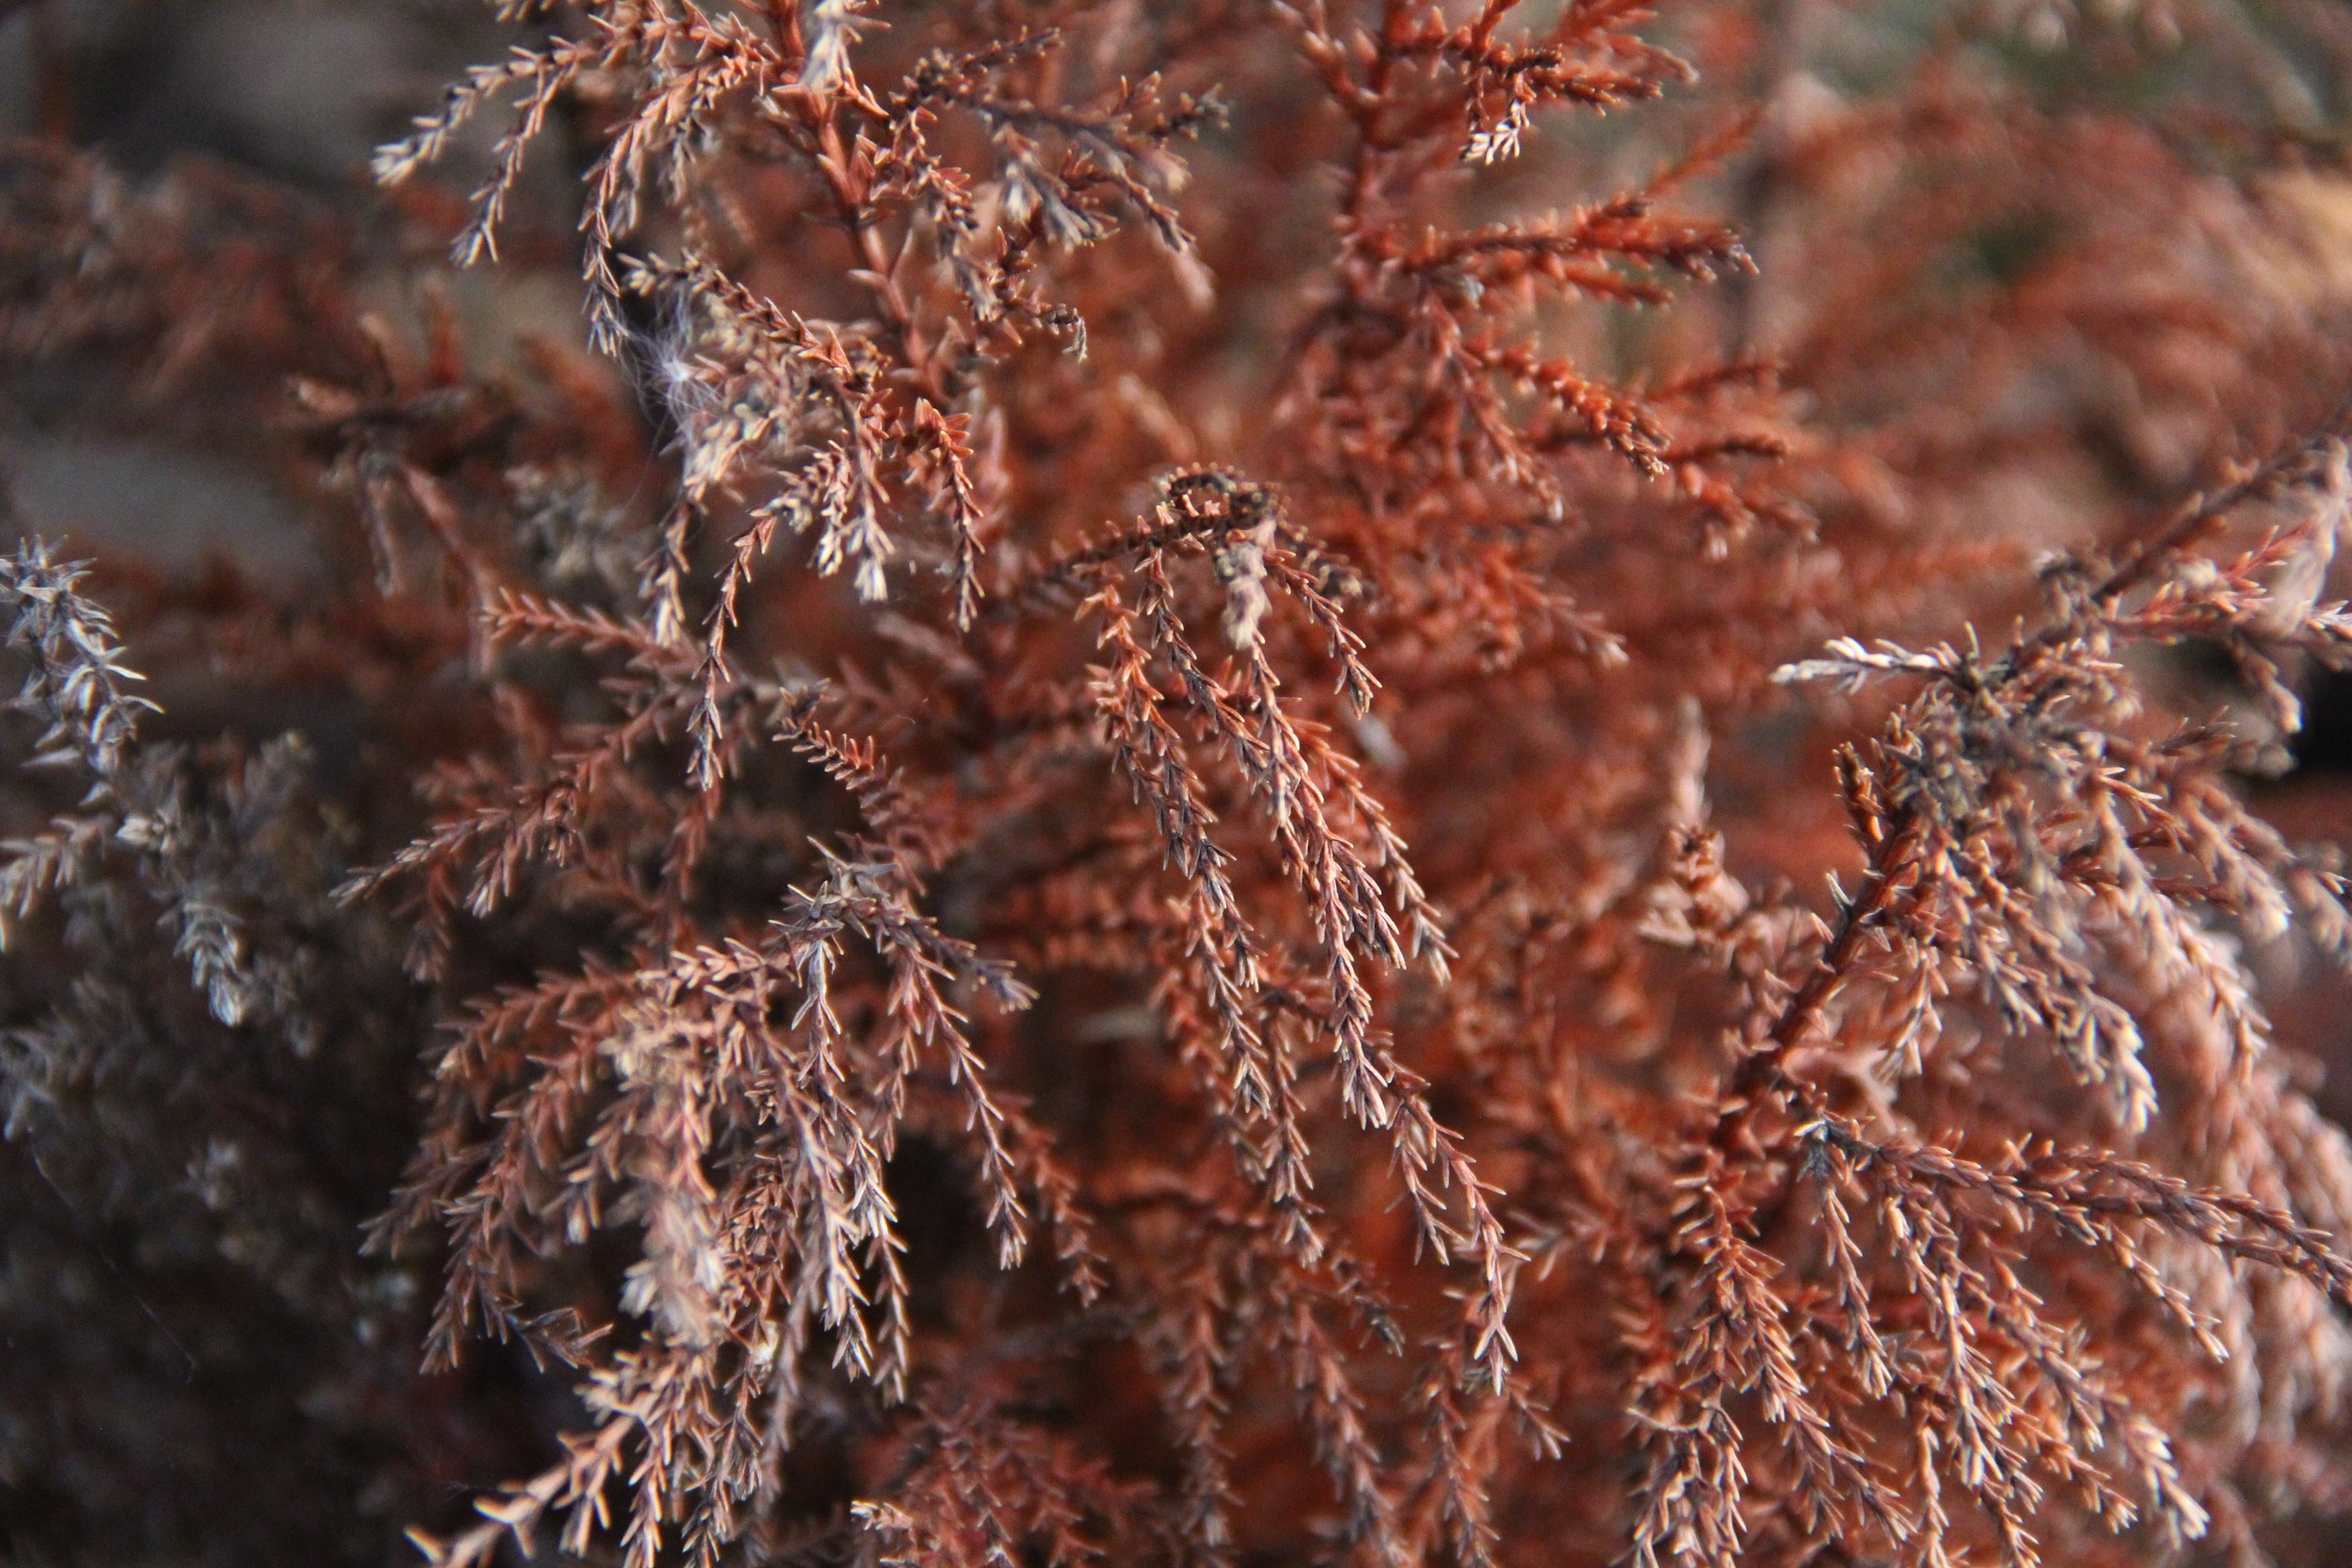
tree, nature, branch, winter, plant, leaf, frost, autumn, soil, season, twig, close up, macro photography, grass family, woody plant, land plant